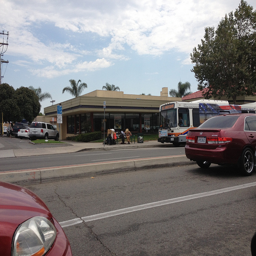
Some cars and a  bus on a city street.
Busy city street with a bus stop in front of a building.
Street scene with bus stop and people waiting.
Cars driving on a road and a bus at a bus stop.
A bus pulls up to a bus stop on a busy street.